Kladnitsa Peak

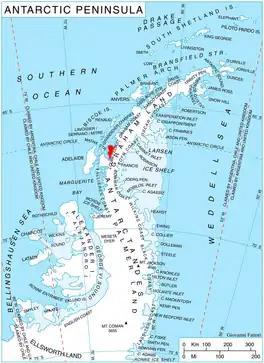
Location of Pernik Peninsula on Loubet Coast, Antarctic Peninsula.

Kladnitsa Peak is the ice-covered peak of elevation 1103 m on Pernik Peninsula, Loubet Coast in Graham Land, Antarctica. It surmounts McCance Glacier to the south and west, and Darbel Bay to the northeast.